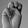
ASL letter: M